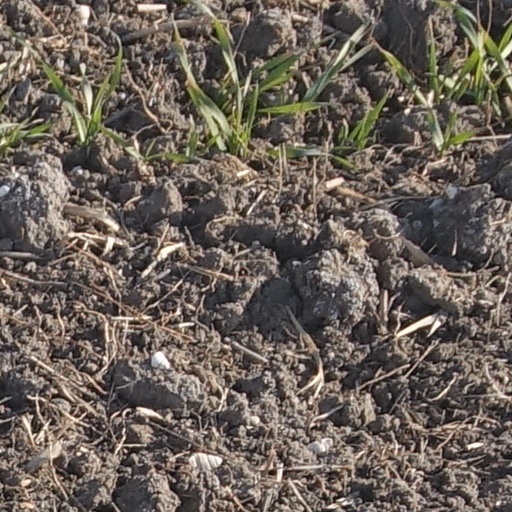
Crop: wheat